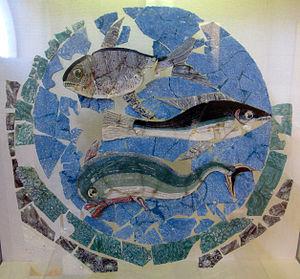
Le jardin archéologique de l'hôpital est un jardin public situé à proximité de l'hôpital Robert-Bisson, à Lisieux, dans le département du Calvados. Les vestiges gallo-romains exposés ont été dégagés lors des fouilles archéologiques effectuées de 1978 à 1985 et comprennent un édifice thermal et un édifice privé ; les archéologues ont pu retracer l'histoire de ce quartier du Iᵉʳ siècle au IIIᵉ siècle.